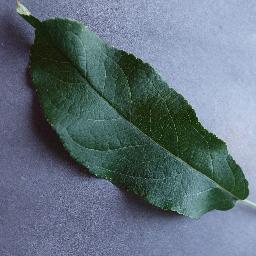
Label: Apple___healthy